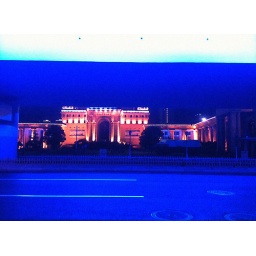
Those bloody blue highway in downtown